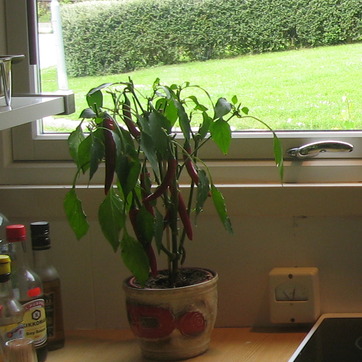
Material: foliage